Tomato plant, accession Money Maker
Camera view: tilt-top (135 deg); turntable rotation: 90 degrees
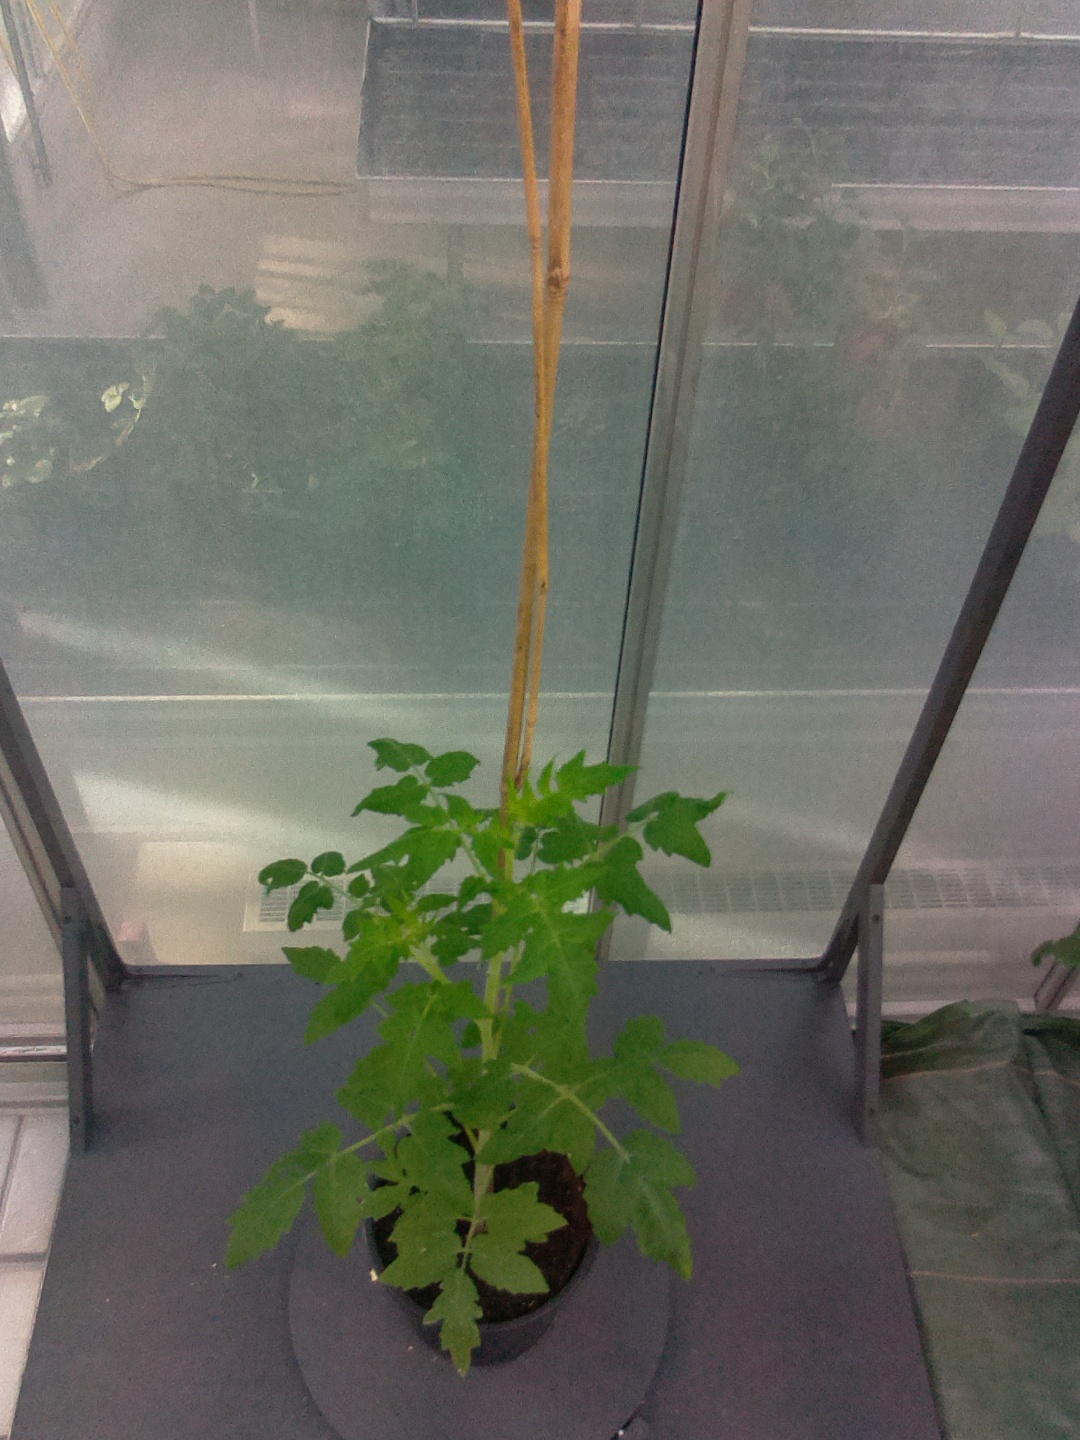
BBCH growth stage 20: First Side shoot start formed